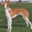
Label: dog